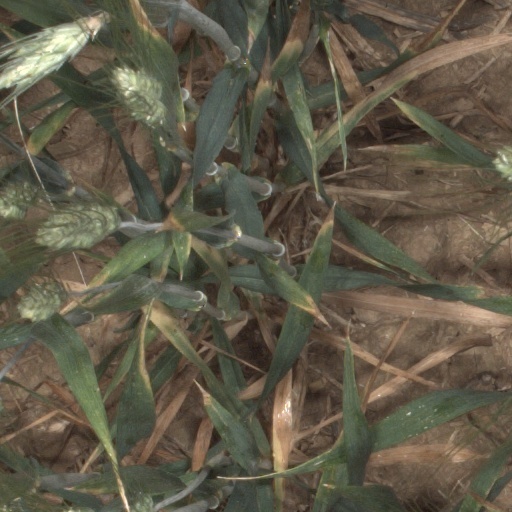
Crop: wheat